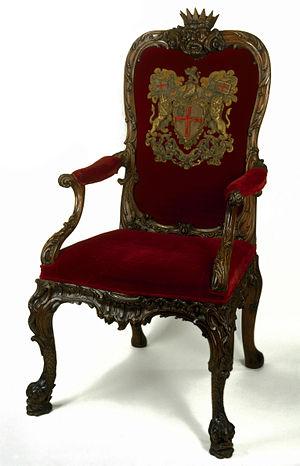
Le secrétaire d'État à l'Inde est, au sein du gouvernement du Royaume-Uni, le ministre chargé du bureau de l'Inde et responsable du gouvernement du Raj britannique, de la Birmanie britannique et de l'Aden lorsque ces territoires font partie de l'empire britannique.